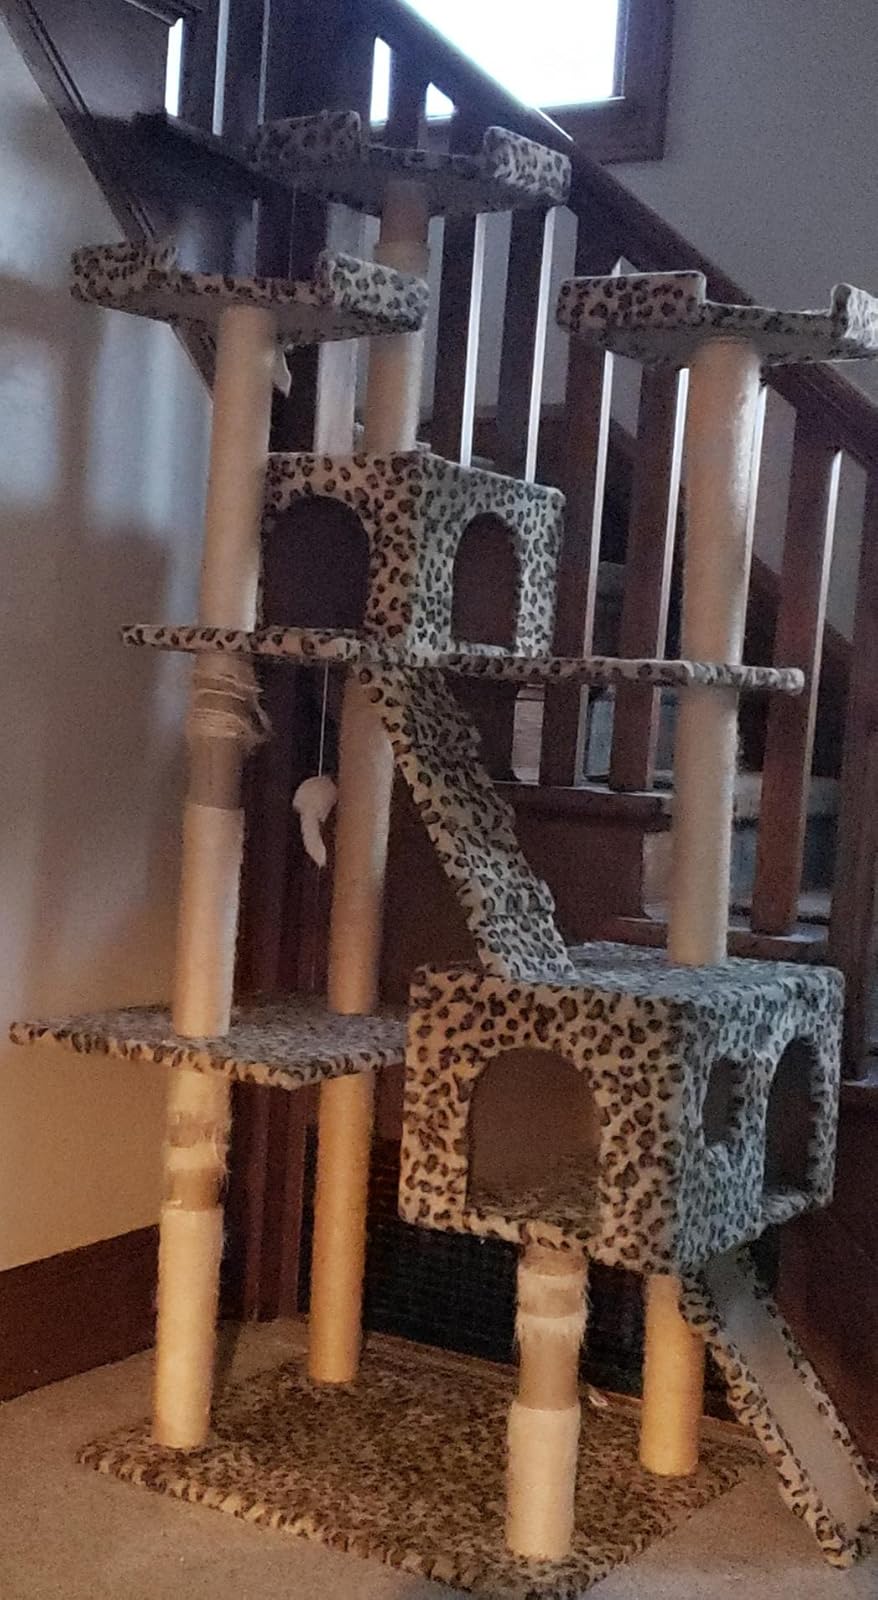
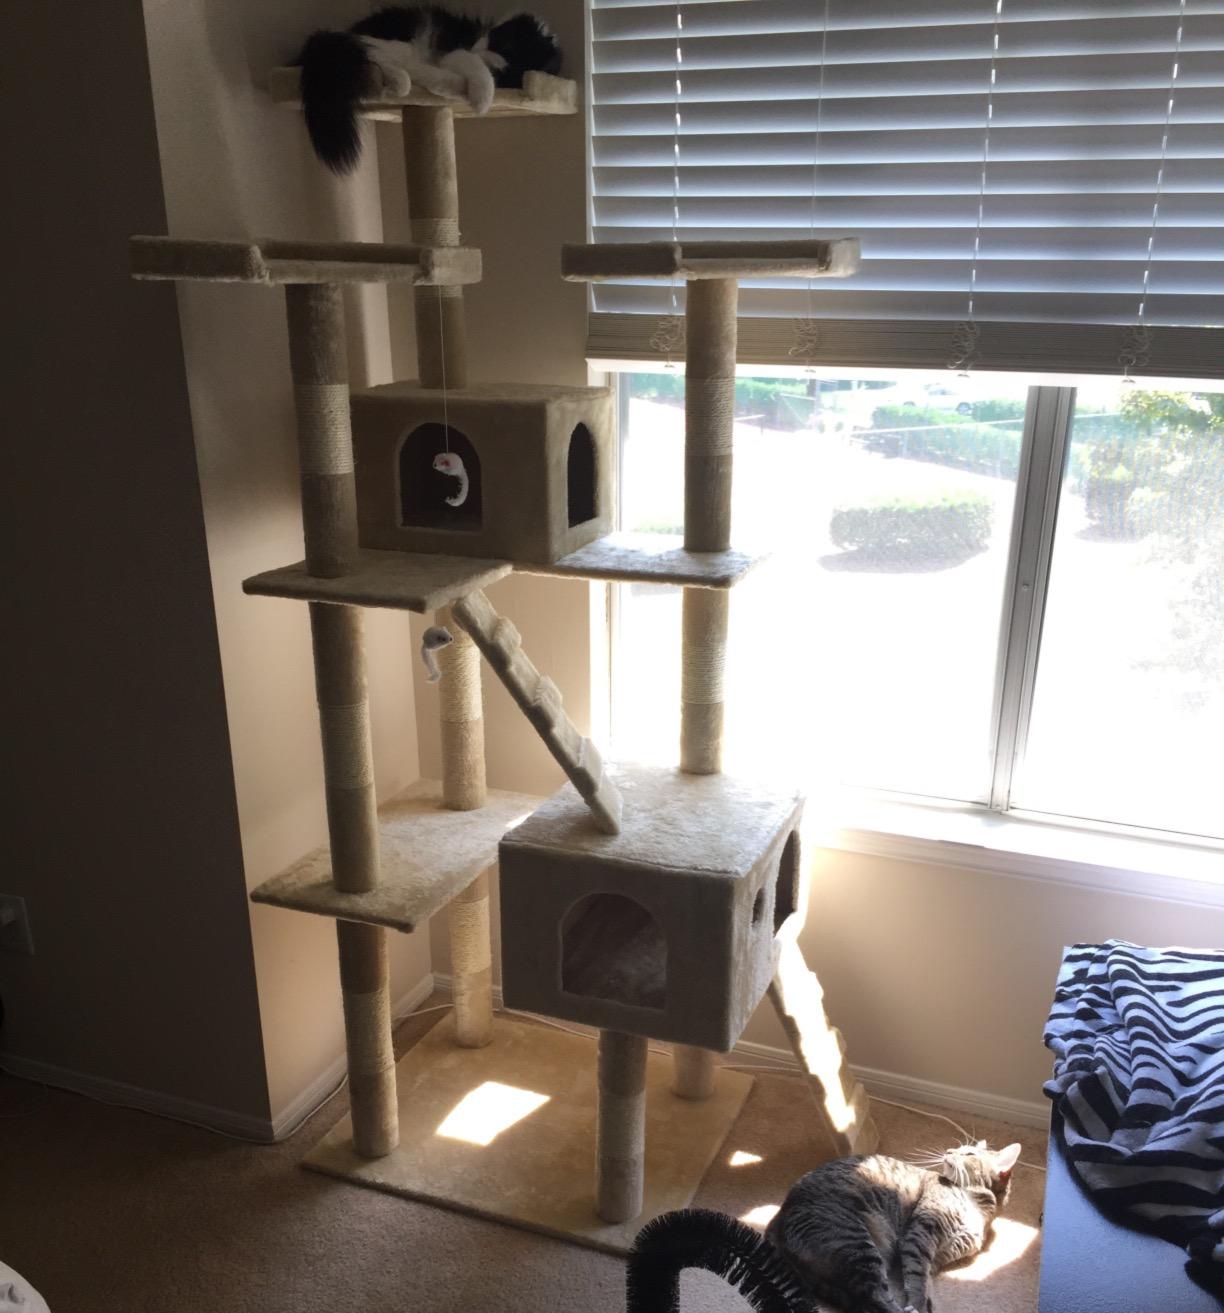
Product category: items_cat tree
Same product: no